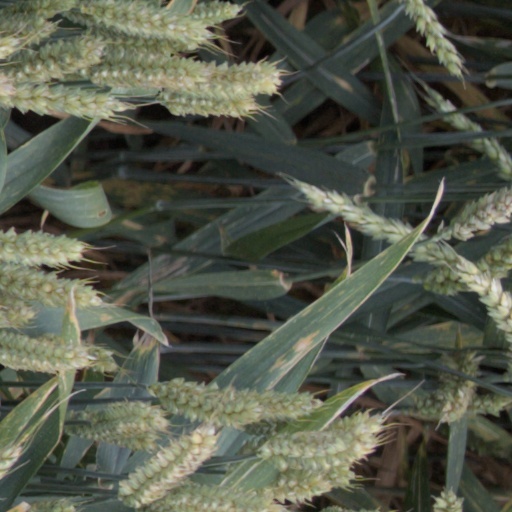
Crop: wheat